Matías Ramón Mella

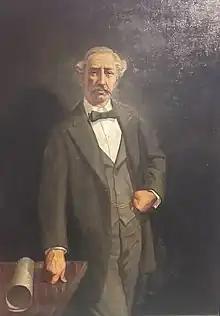
In the midst of the war, Mella, bedridden and in poor health, received a surprising visit from his longtime best fried, Juan Pablo Duarte, who had finally return to his homeland after 20 years to take part in the War against Spain.

Eventually, in 1848, Mella, along with Sánchez, was granted an amnesty decreed by president Manuel Jimenes to return to the country. A few weeks after arriving in the country, he attempted to hatch a conspiracy against the Jiménes administration, which he rightly accused of being improvident and inept. But he gave up the purpose since he encountered the opposition of Pina, Sánchez, and Juan Evangelista Jiménez, who had also returned to the homeland protected by the amnesty decree. He then resettled in Puerto Plata, working in the woodcuts, away from political affairs. However, by March 1849, Haitian President Faustin Soulouque issued the third campaign against the Dominican Republic. Mella, having rejoined the ranks of the army, commanded a battalion sent to the border to confront the overwhelming force. Forced to retreat to Azua, he advised Antonio Duvergé to continue the retreat towards Baní. Two weeks later, Santana took over the leadership of the army by Congress. Mella took part in the Battle of Las Carreras, in one of the main command positions. He was said to have occupied Palmar de Ocoa to repel the attack of the invading Haitian army, securing Dominican victory.